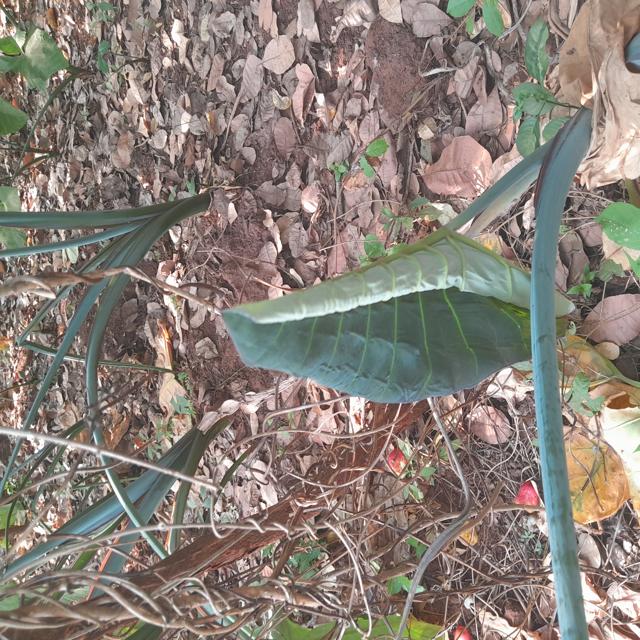
Label: Early_Blight